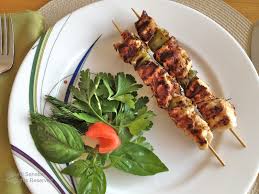
Yemek: kebap